Abergwyngregyn

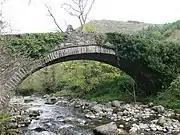
Bont Newydd

The single barrel-vault bridge at spans Afon Aber, providing a roadway across the river, some in width. The date of construction is unknown, but its existence was marked on the Ordnance Survey map of 1822. The bridge provided a safe crossing for drovers leading animals on a drovers road up the valley. Large stones in the river under the bridge mark the site of an earlier ford.